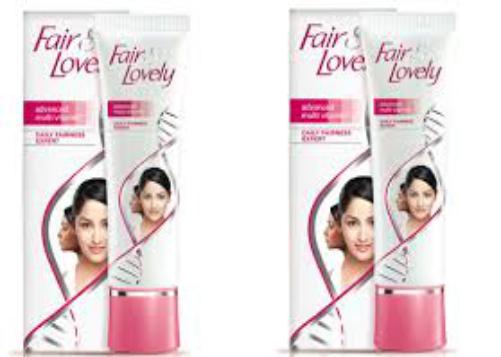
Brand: Fair and Lovely
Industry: Necessities